Homopus femoralis

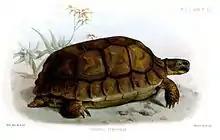
1888 sketch – Zoological Society of London

As its name suggests, the greater padloper is the largest of all the "Homopus" ("padloper") tortoises, but it is nonetheless tiny, averaging slightly over 10 cm in length – though males tend to be smaller. It has relatively large buttock tubercles. Like its close relative, "H. areolatus" (and unlike other padlopers), it has only four toes on its front feet as well as its hind feet.